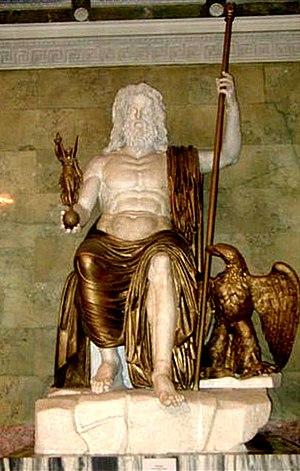
Statue de Zeus Olympien (Hermitage)